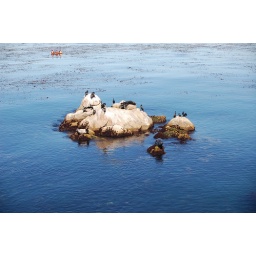
Various fauna sunning on a rock near the kelp forest, Monterey, CA